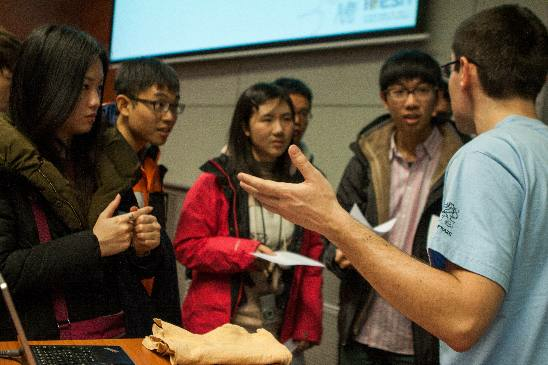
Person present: Yes